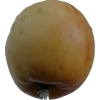
Label: Apple 14